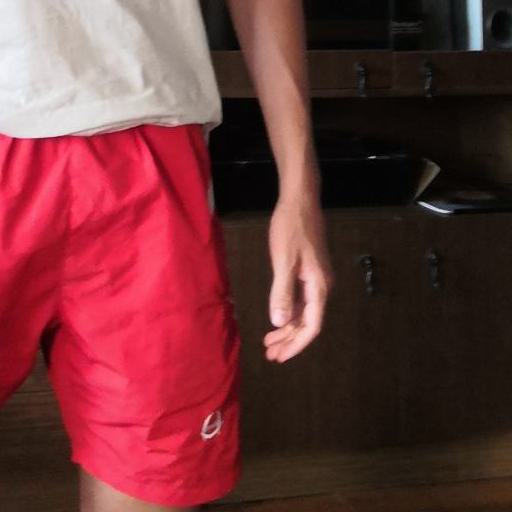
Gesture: no_gesture